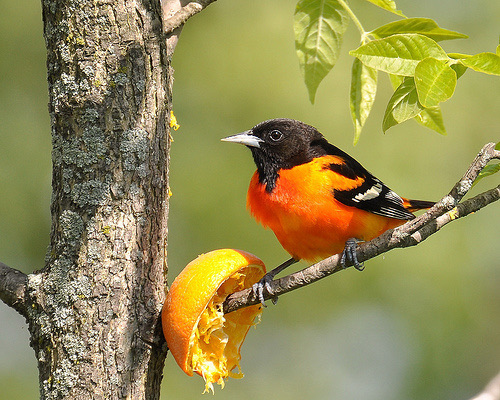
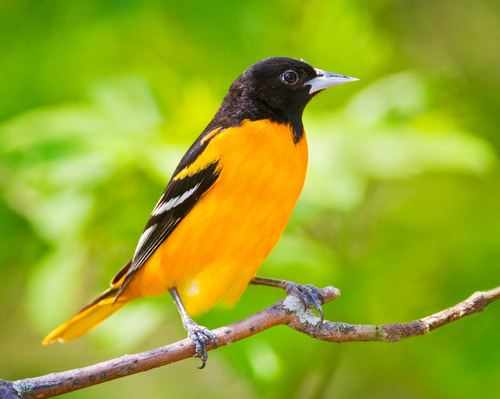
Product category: misc
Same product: yes